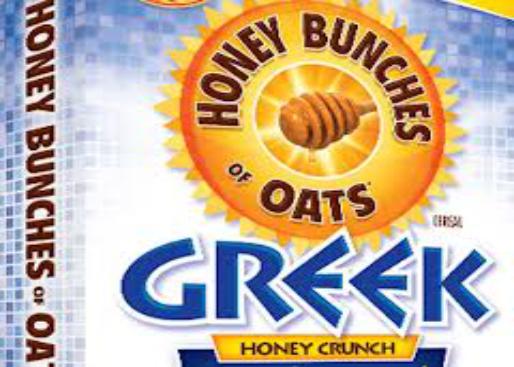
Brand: Honey Bunches of Oats
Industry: Food